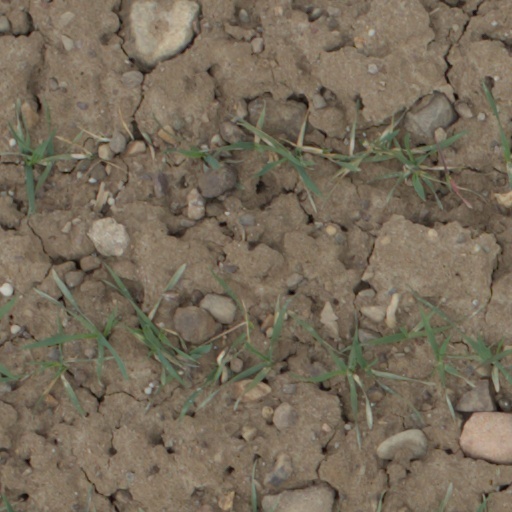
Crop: wheat